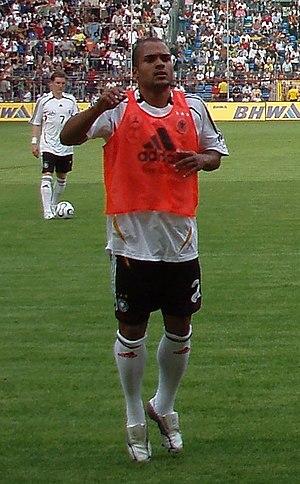
Promi Big Brother est un format de Celebrity Big Brother adapté en Allemagne avec des célébrités localement connues comme candidats.